Diocese of Western China

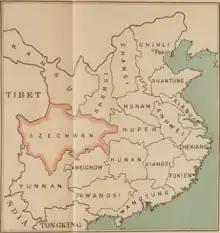
Location of Szechwan within China, map in "W. W. Cassels: First Bishop in Western China", by Marshall Broomhall.

The Cambridge Seven, who were missionaries to China through the China Inland Mission (CIM), arrived in Shanghai in 1885. Four of them —William Cassels, Arthur T. Polhill-Turner, Cecil H. Polhill-Turner, and Montagu Proctor-Beauchamp— were sent up by the CIM into the Western Province of Szechwan, where they established a proper Church of England diocese. Arthur's elder brother, Cecil, felt drawn towards the people of Tibet, went to Tatsienlu, a Khams Tibetan city located in western Szechwan, and he had laboured on the Sino and Indo-Tibetan borders since then.